Wampanoag-class frigate

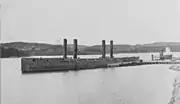
USS Nevada, a long-looking frigate, resting near a pier. She lacks sails and details above her main deck aside from 4 prominent funnels.

Benjamin Isherwood, the Union Navy's Engineer-in-Chief, envisioned what he called a "commerce destroyer" for this new role. He proposed a large ship with the range to cross the Atlantic and loiter in British shipping lanes, a heavy armament capable of destroying any merchant vessels encountered, and a top speed of - fast enough to either overtake and attack shipping or evade the Royal Navy. To achieve this, his design incorporated both sails and steam engines. While steam engines of the era provided high speeds, they consumed an immense amount of fuel, making them only practical for combat. Outside of engagements, sails would ensure the necessary range for long voyages without concern for fuel.